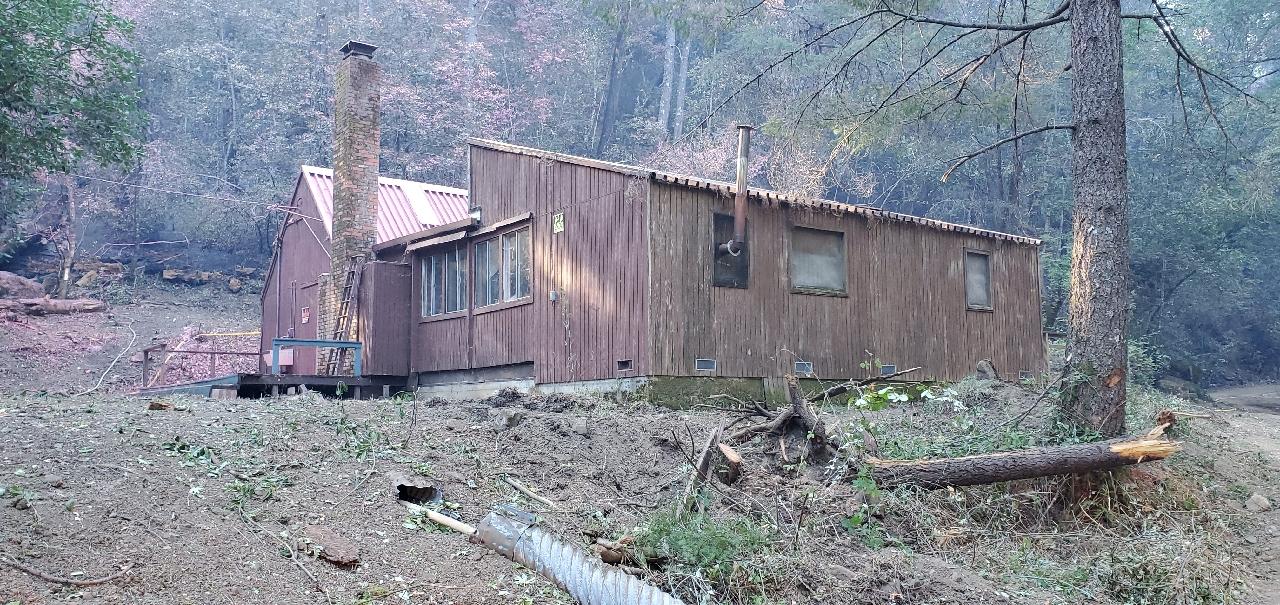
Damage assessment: no_damage